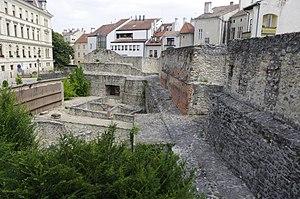
Sopron est une ville hongroise d’environ 59 000 habitants, située à environ 60 km de Vienne et 220 km de Budapest, au sud-ouest du lac de Neusiedl. Elle s’enfonce comme un éperon en territoire autrichien et constitue ainsi un corridor à traverser pour une section du réseau ferroviaire autrichien.